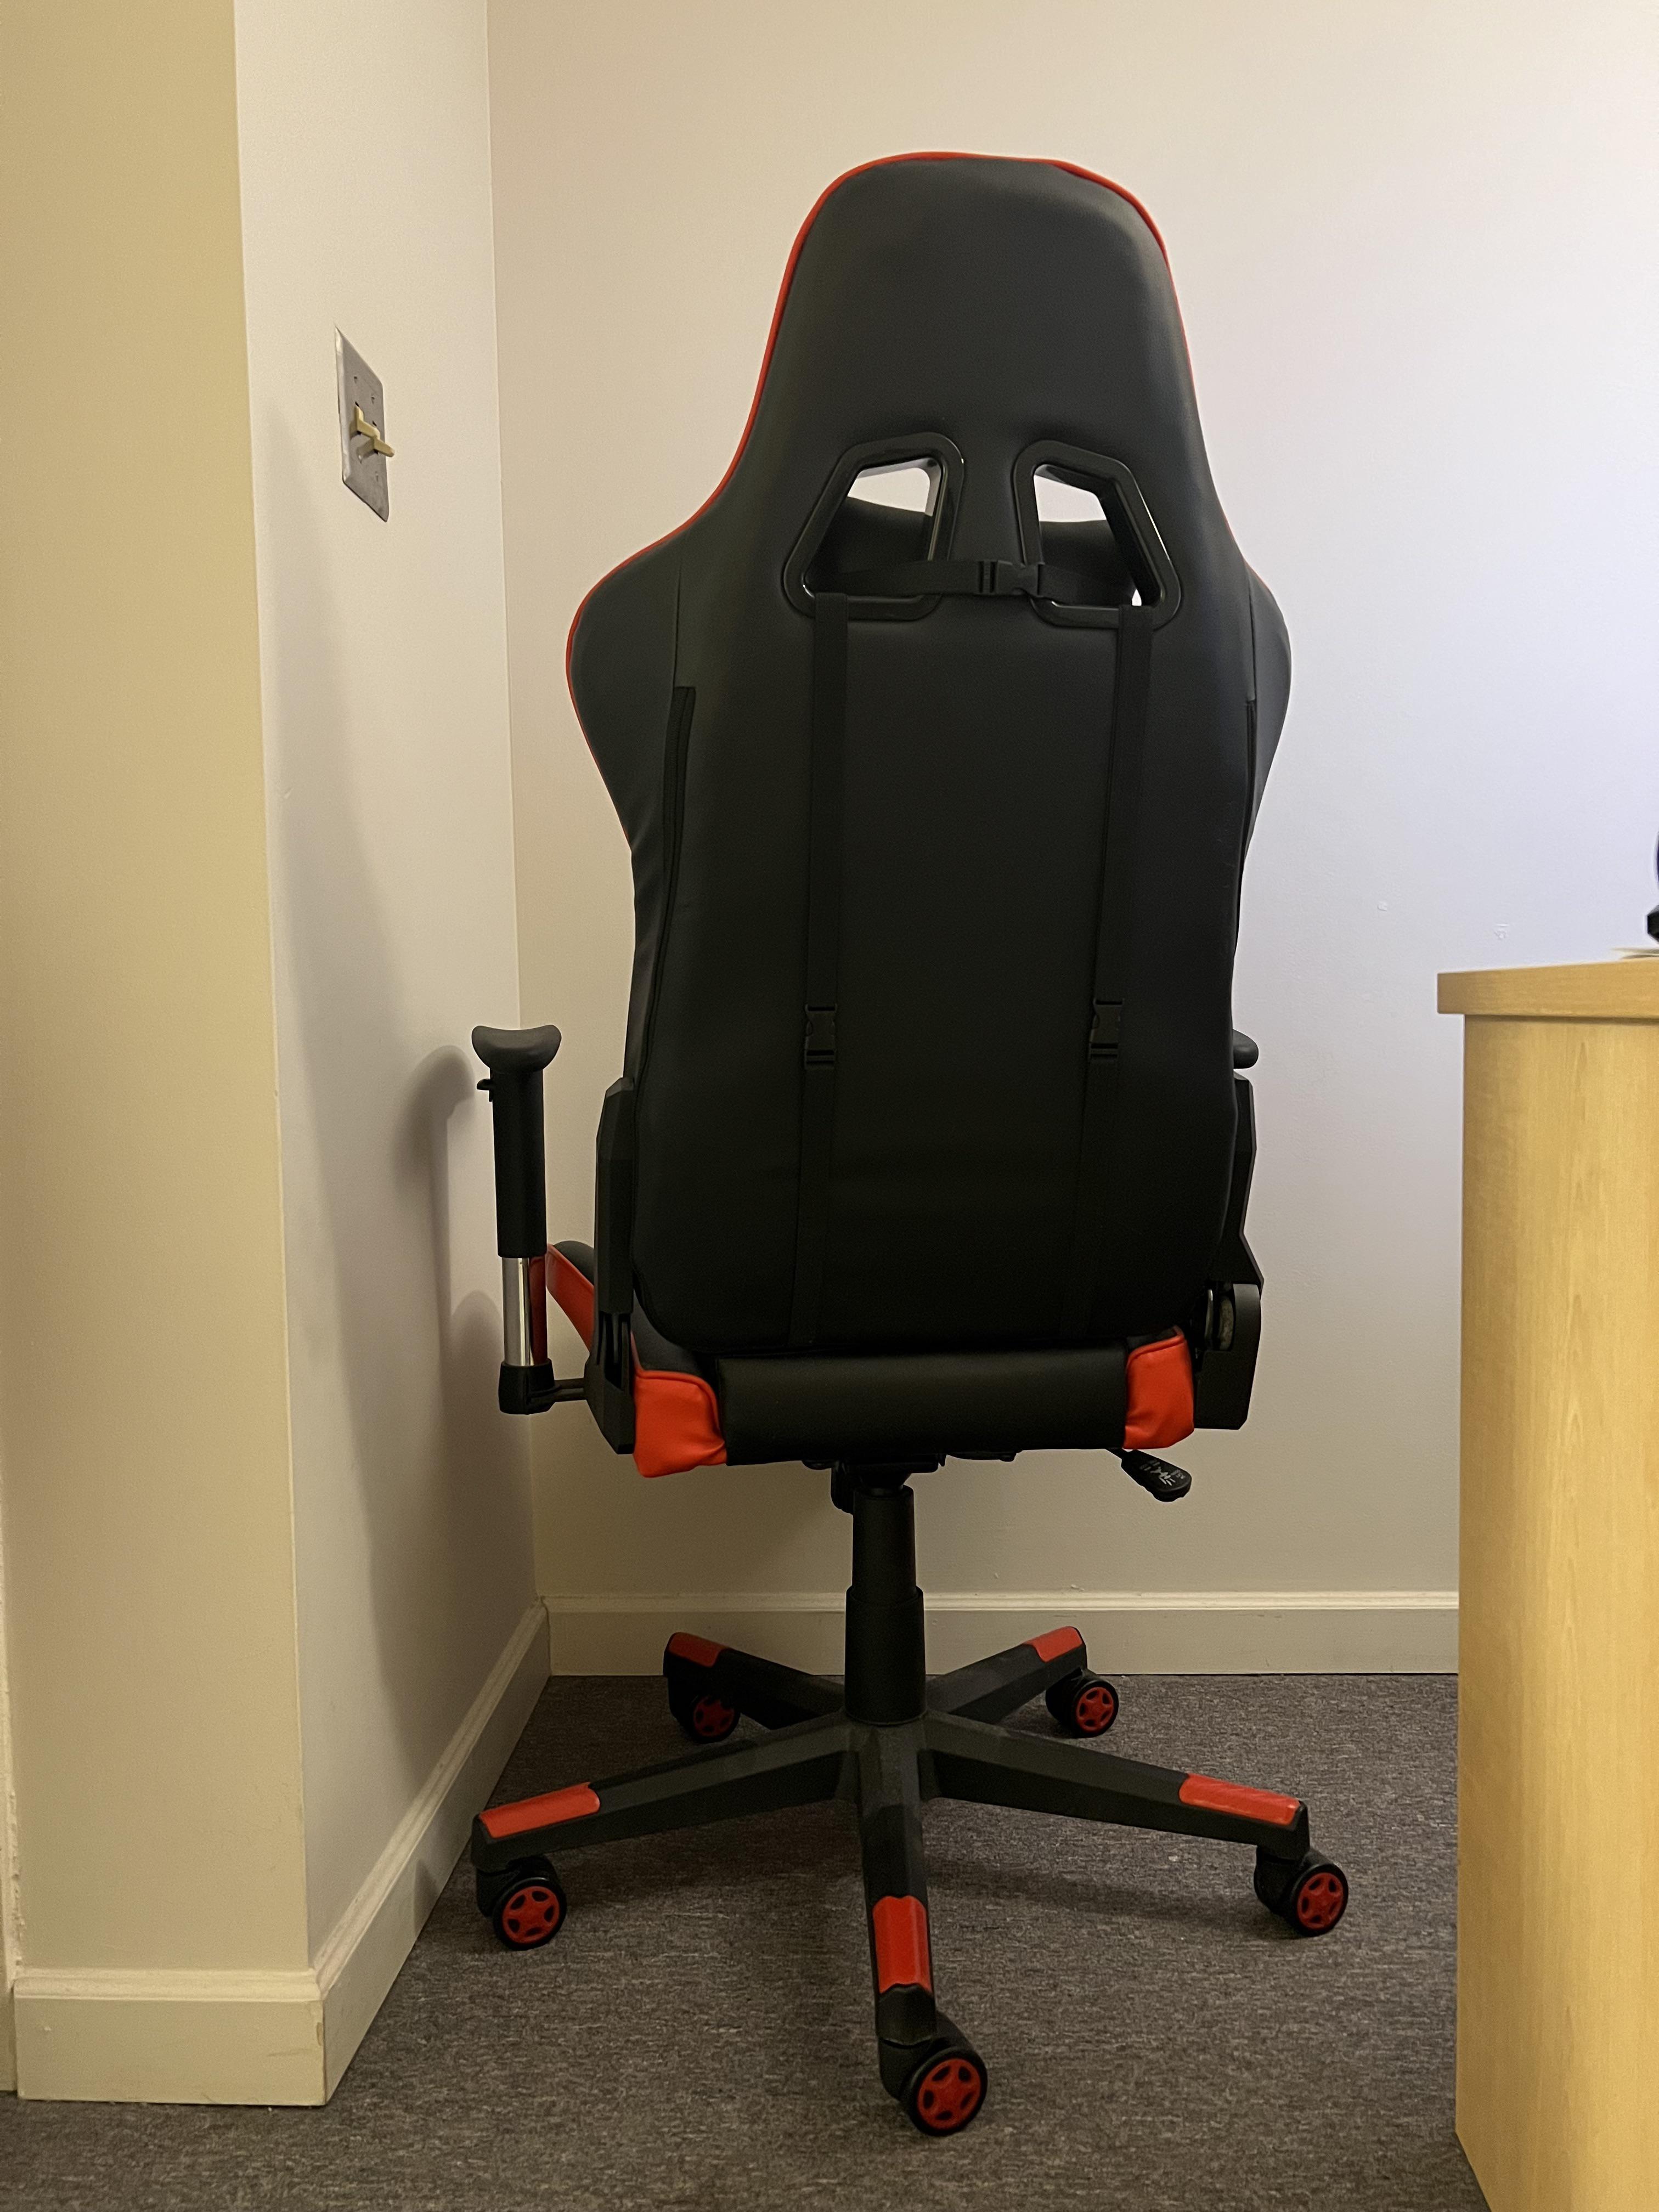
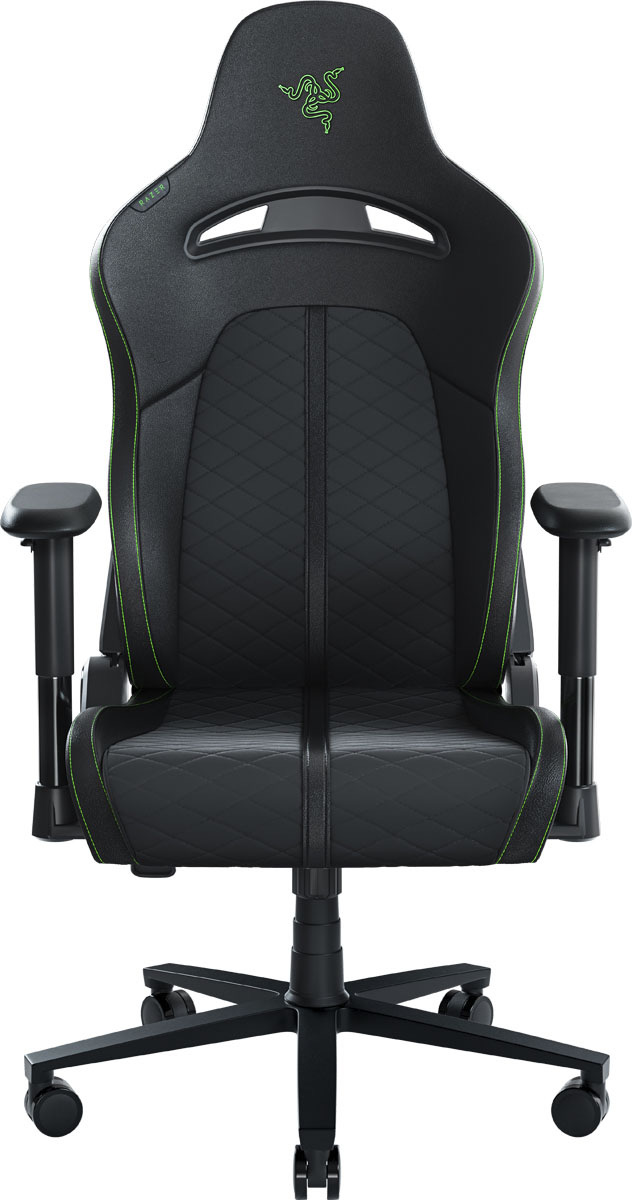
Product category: items_chair
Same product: no